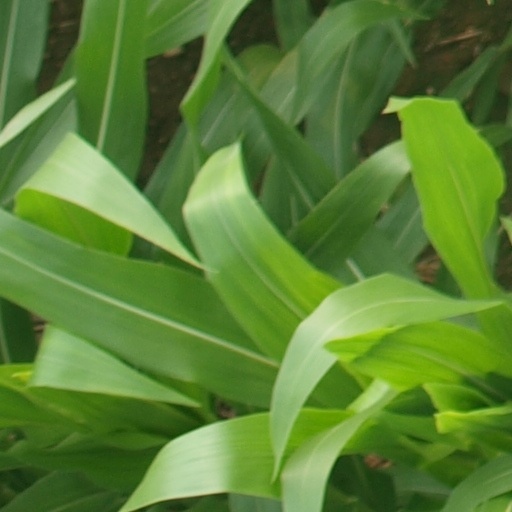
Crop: maize; corn